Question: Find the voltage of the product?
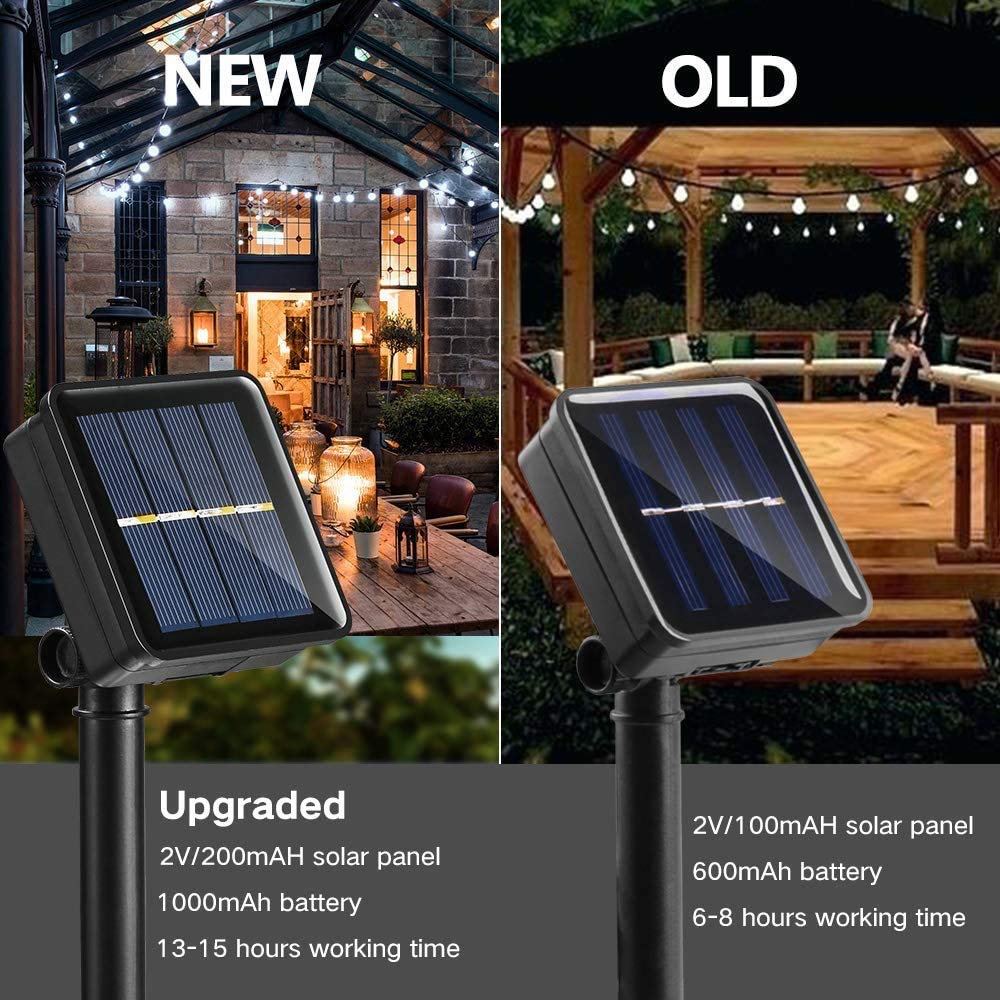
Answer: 2.0 volt